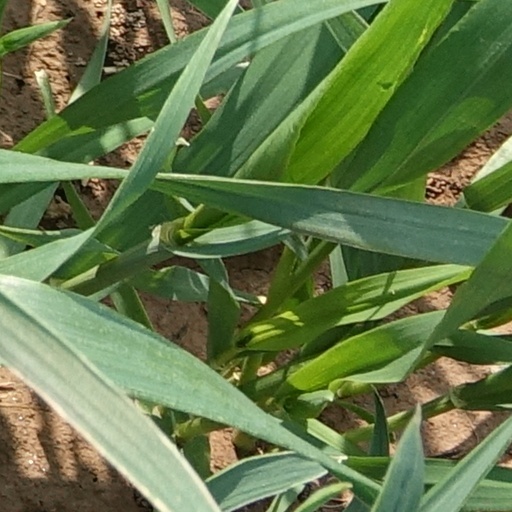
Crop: wheat